Digital DNA

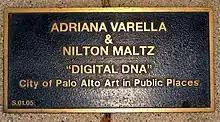
Plaque at the base of Digital DNA

The second iteration of "Digital DNA" debuted in Lytton Plaza in May, and was officially unveiled June 9–10, 2005 with a reception and dedication.